Corinne Ellemeet

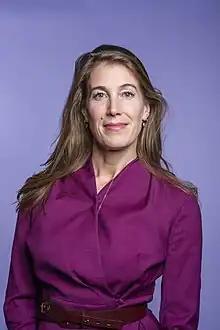

Jkvr. Corinne Elisabeth de Jonge van Ellemeet (born 26 April 1976) is a Dutch politician.